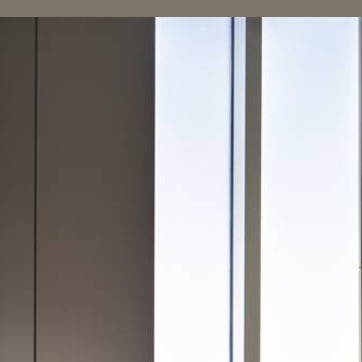
Material: glass